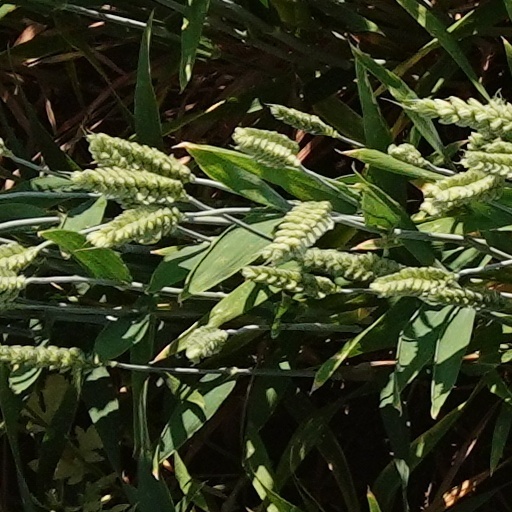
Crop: wheat